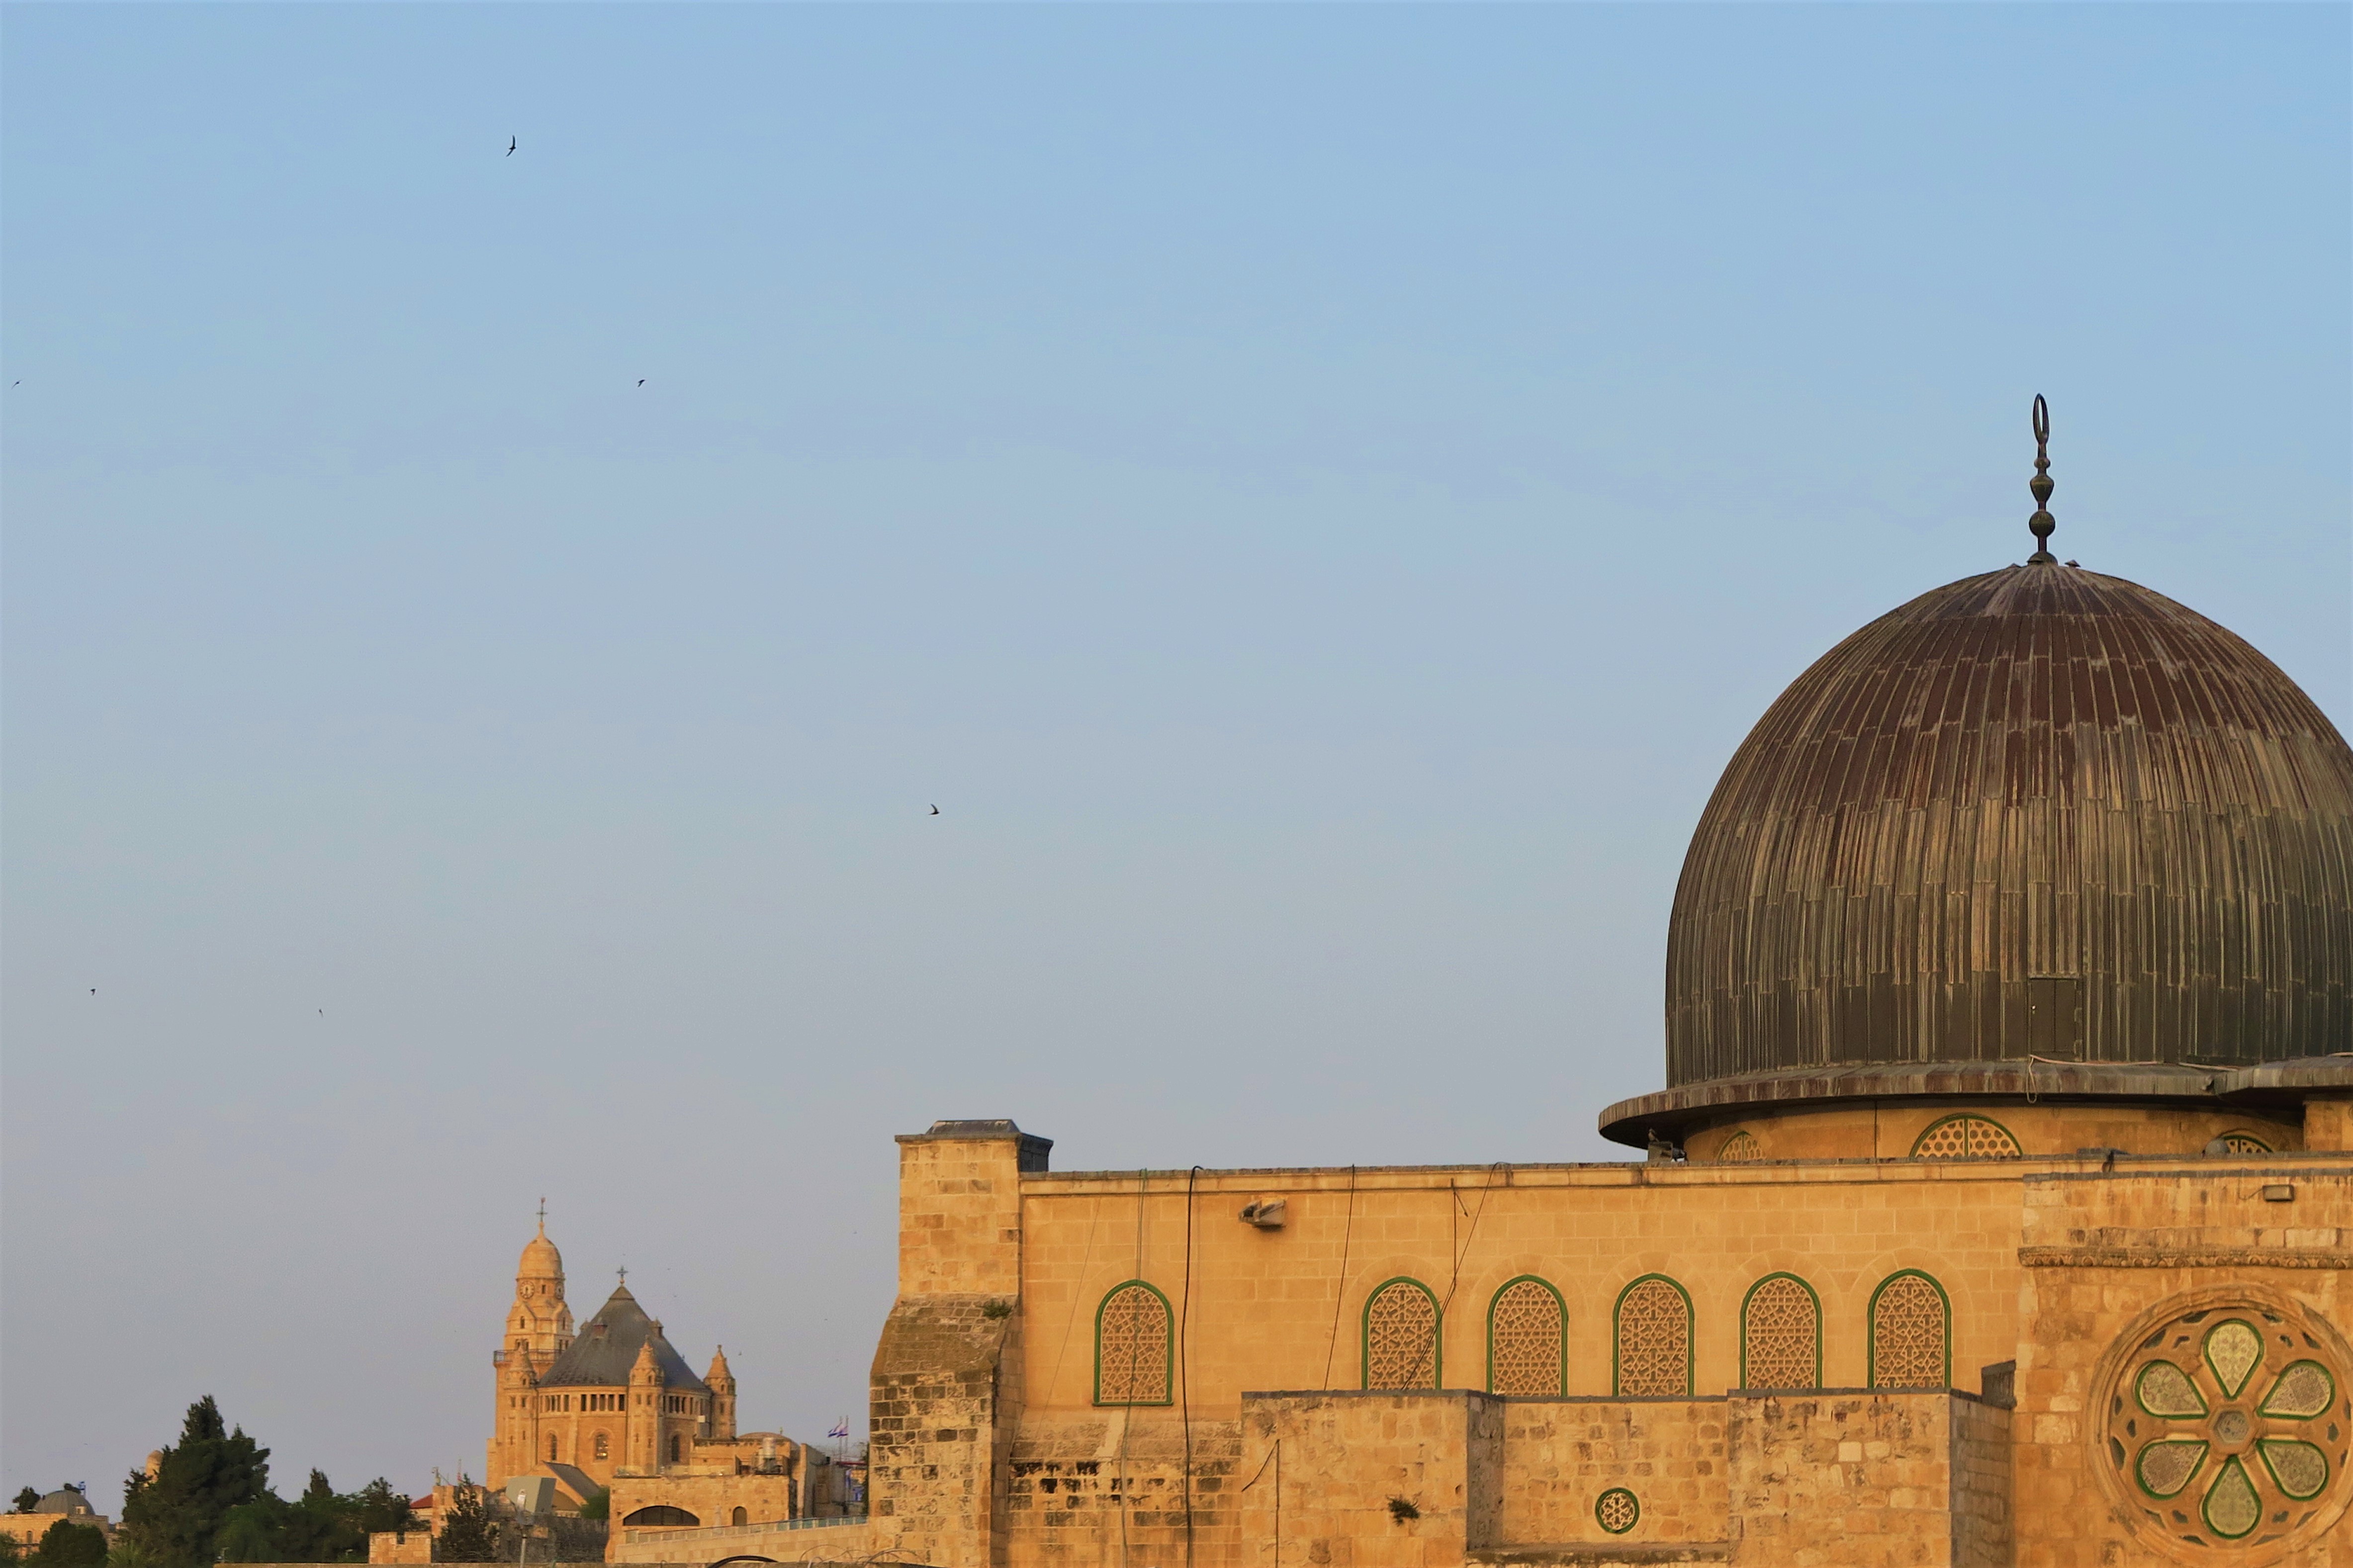
palestine, religion, islam, jerusalem, Aqsa, dome, minaret, history, architecture, building, christianity, church, landmark, holy places, place of worship, historic site, khanqah, byzantine architecture, mosque, sky, medieval architecture, fortification, tomb, tourism